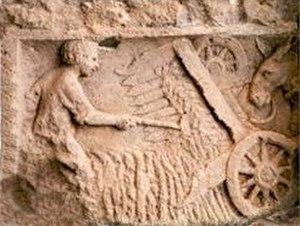
La moissonneuse est une machine utilisée pour assister l'agriculteur dans les tâches de la moisson.
La liste des biens classés de la Communauté française de Belgique est une liste de biens considérés comme exceptionnels situés en Région wallonne et en Région de Bruxelles-Capitale.